Thomas H. Goldberger

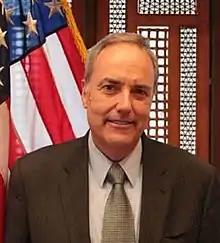
Thomas H. Goldberger

Thomas Henry Goldberger served as Chargé d'Affaires at the U.S. Embassy in Cairo, Egypt in 2014 and from 2017-2019.